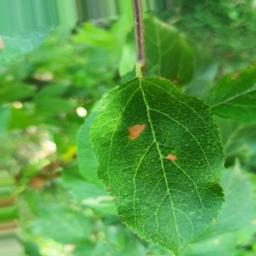
Label: Alternaria